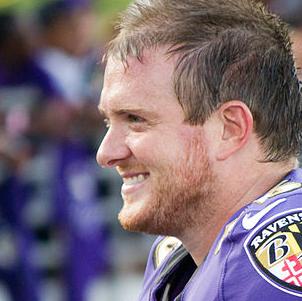
Age: 25